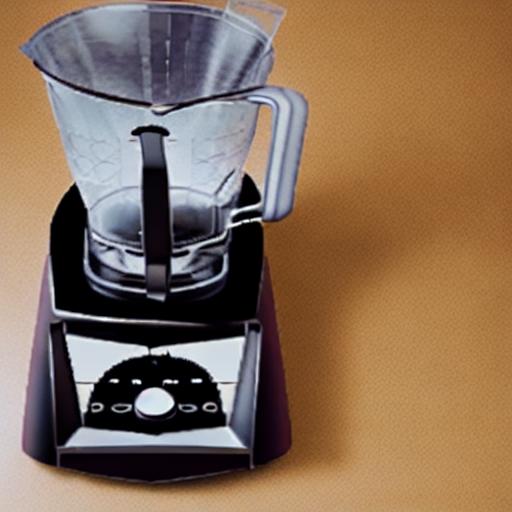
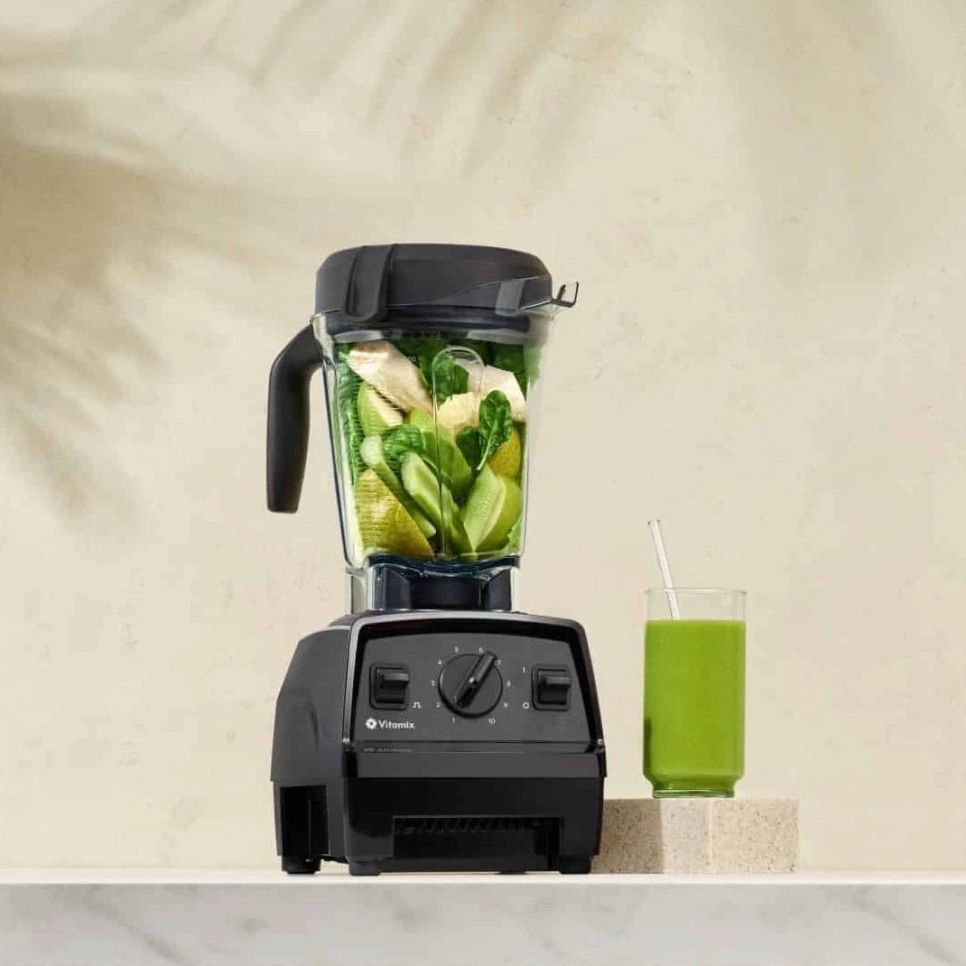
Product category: items_blender
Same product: no